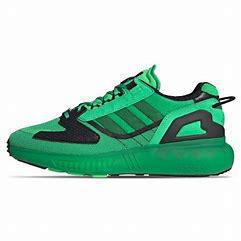
Brand: Adidas
Model: ZX 5K Boost